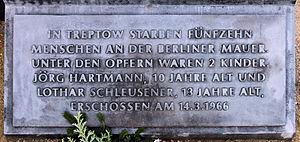
Jörg Hartmann et Lothar Schleusener sont, à 10 et 13 ans, les plus jeunes victimes du mur de Berlin.
Jörg Hartmann, né le 27 octobre 1955 à Berlin-Est et mort le 14 mars 1966 à Berlin-Est près du Mur de Berlin, est la plus jeune personne à avoir été abattue en tentant de passer le Mur.